Damiyah Bridge

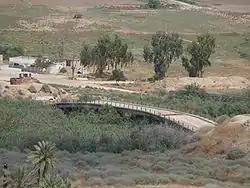
Looking from the West Bank to Jordan

The Damiyah Bridge, known as Prince Muhammad Bridge in Jordan, and as Gesher Adam in Israel, is a historical bridge that crosses the Jordan River and located between the Palestinian territories and the town of Damia in the Balqa Governorate in Jordan.